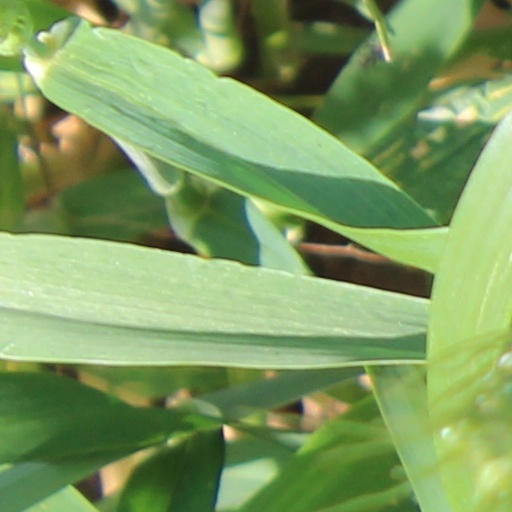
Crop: wheat